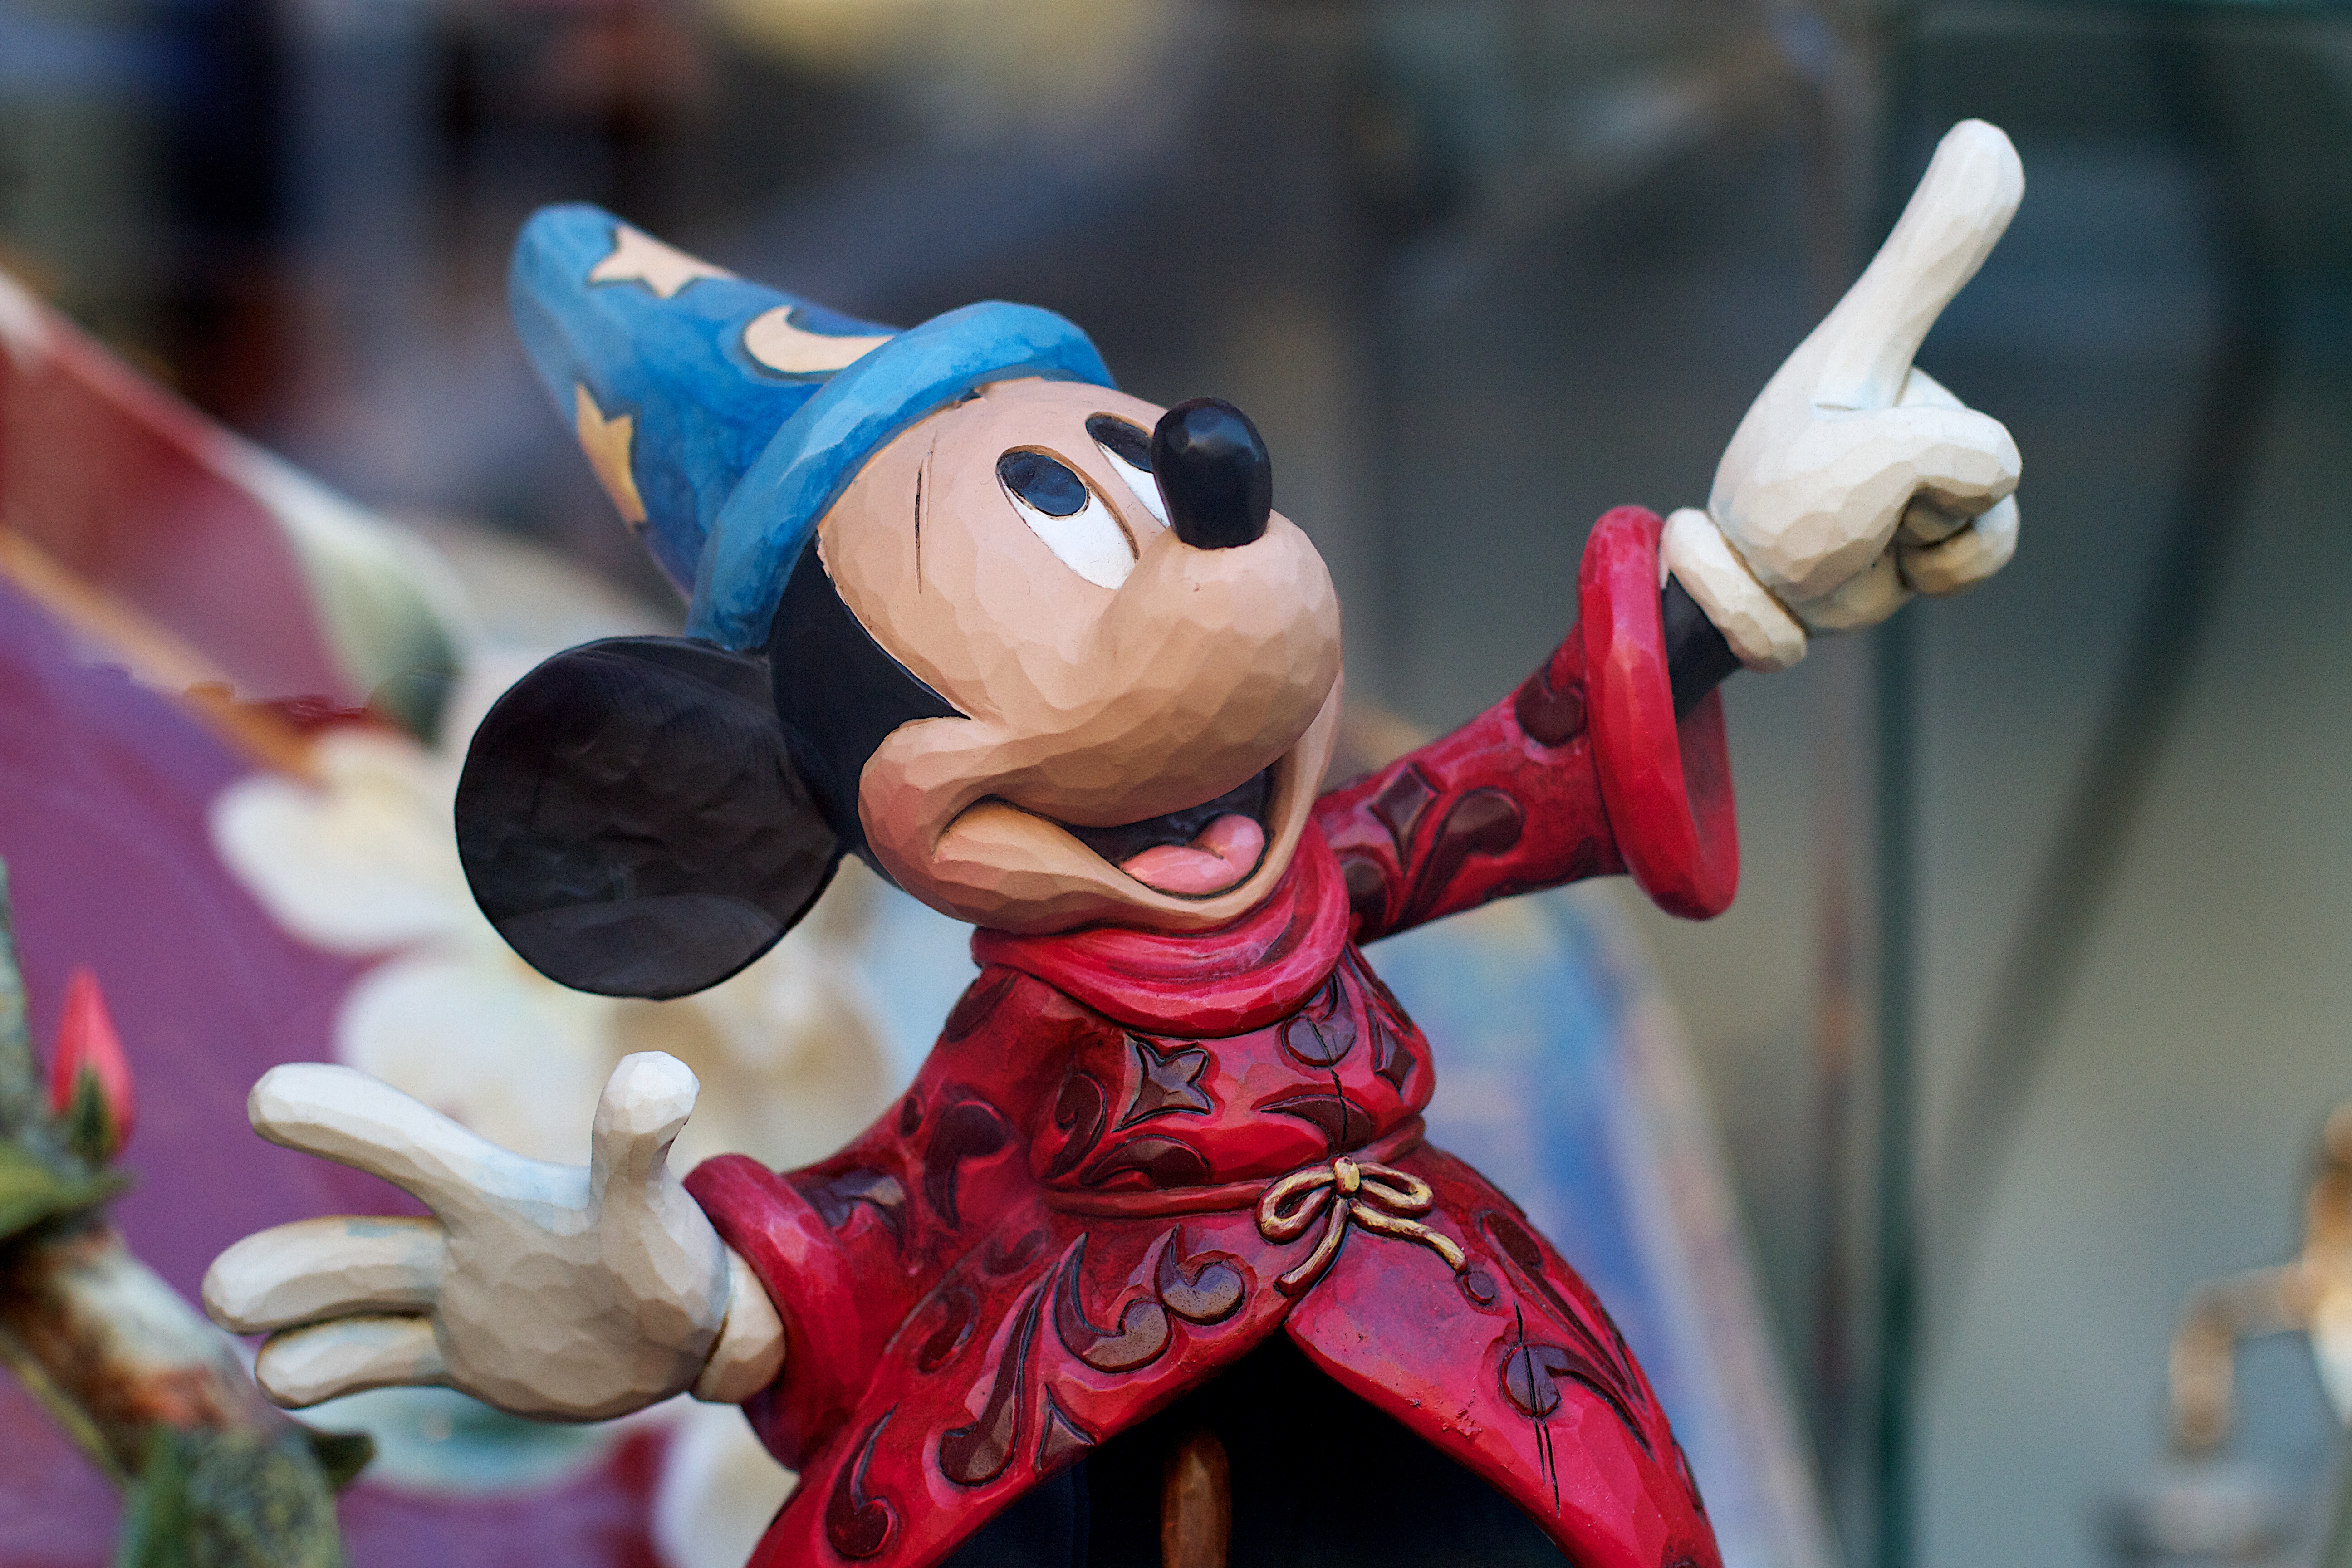
toy, costume, anime